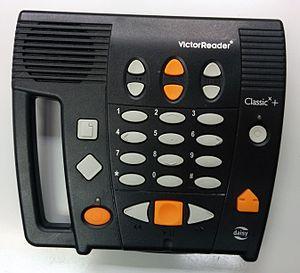
Un livre audio est un livre ou un texte dont on a enregistré la lecture à haute voix ; il peut aussi être issu d’un recours à la synthèse vocale.